Paul McCartney

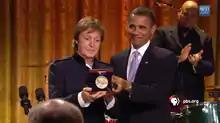
McCartney receiving the 2010 Gershwin Prize from US President Barack Obama

Though McCartney had a strained relationship with Lennon post-Beatles, they briefly became close again in early 1974, and played music together on one occasion. In later years, the two grew apart. McCartney often phoned Lennon, but was apprehensive about the reception he would receive. During one call, Lennon told him, "You're all pizza and fairytales!" In an effort to avoid talking only about business, they often spoke of cats, babies, or baking bread.